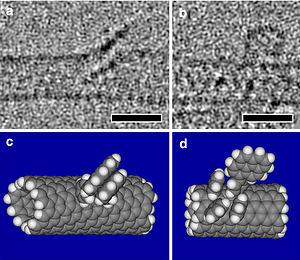
La chimie des nanotubes de carbone implique des réactions chimiques qui sont utilisées pour modifier les propriétés de nanotubes de carbone. Ces derniers peuvent être fonctionnalisés pour obtenir des propriétés particulières, leur donnant un large éventail d'applications. Les deux méthodes principales de fonctionnalisation des nanotubes sont les modifications covalentes et non-covalentes.